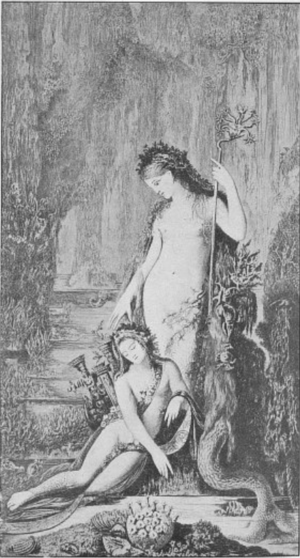
La Sirène et le Poète ou Le Poète et la Sirène est une huile sur toile de Gustave Moreau, destinée à servir de carton de tapisserie pour la manufacture des Gobelins. Unique projet de tapisserie de Gustave Moreau, cette toile avait suscité l'enthousiasme de ses contemporains dès son arrivée à la manufacture. Elle s'inspirait d'une toile de 1893 mais Moreau y avait fait des changements significatifs comme l'ajout de bordures, le changement d'arrière-plan et le changement de proportions et d'attitude de la sirène qui devient plus protectrice que prédatrice. Son style relève également des œuvres tardives de Gustave Moreau avec cette dissociation entre des couleurs à l'application très libre et des traits ajoutés par-dessus formant des motifs, comme c'est le cas sur la Salomé tatouée. L'œuvre est aujourd'hui conservée au musée Sainte-Croix de Poitiers.